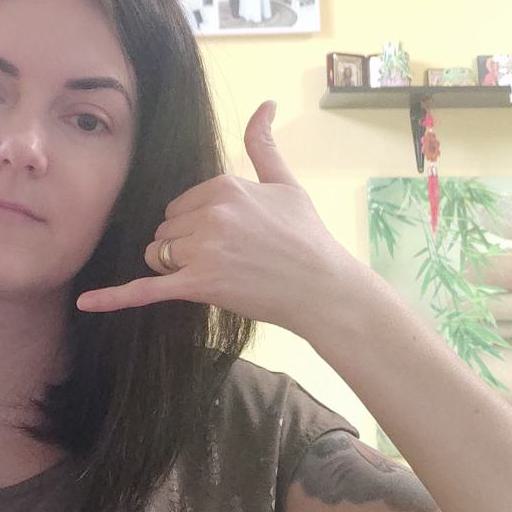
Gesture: call